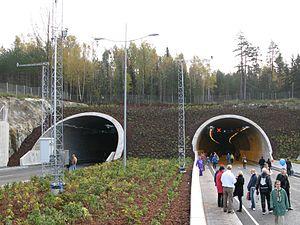
Le route régionale 103 ou route du port de Vuosaari est une route régionale allant de Salmenkallio au Port de Vuosaari à Helsinki en Finlande.